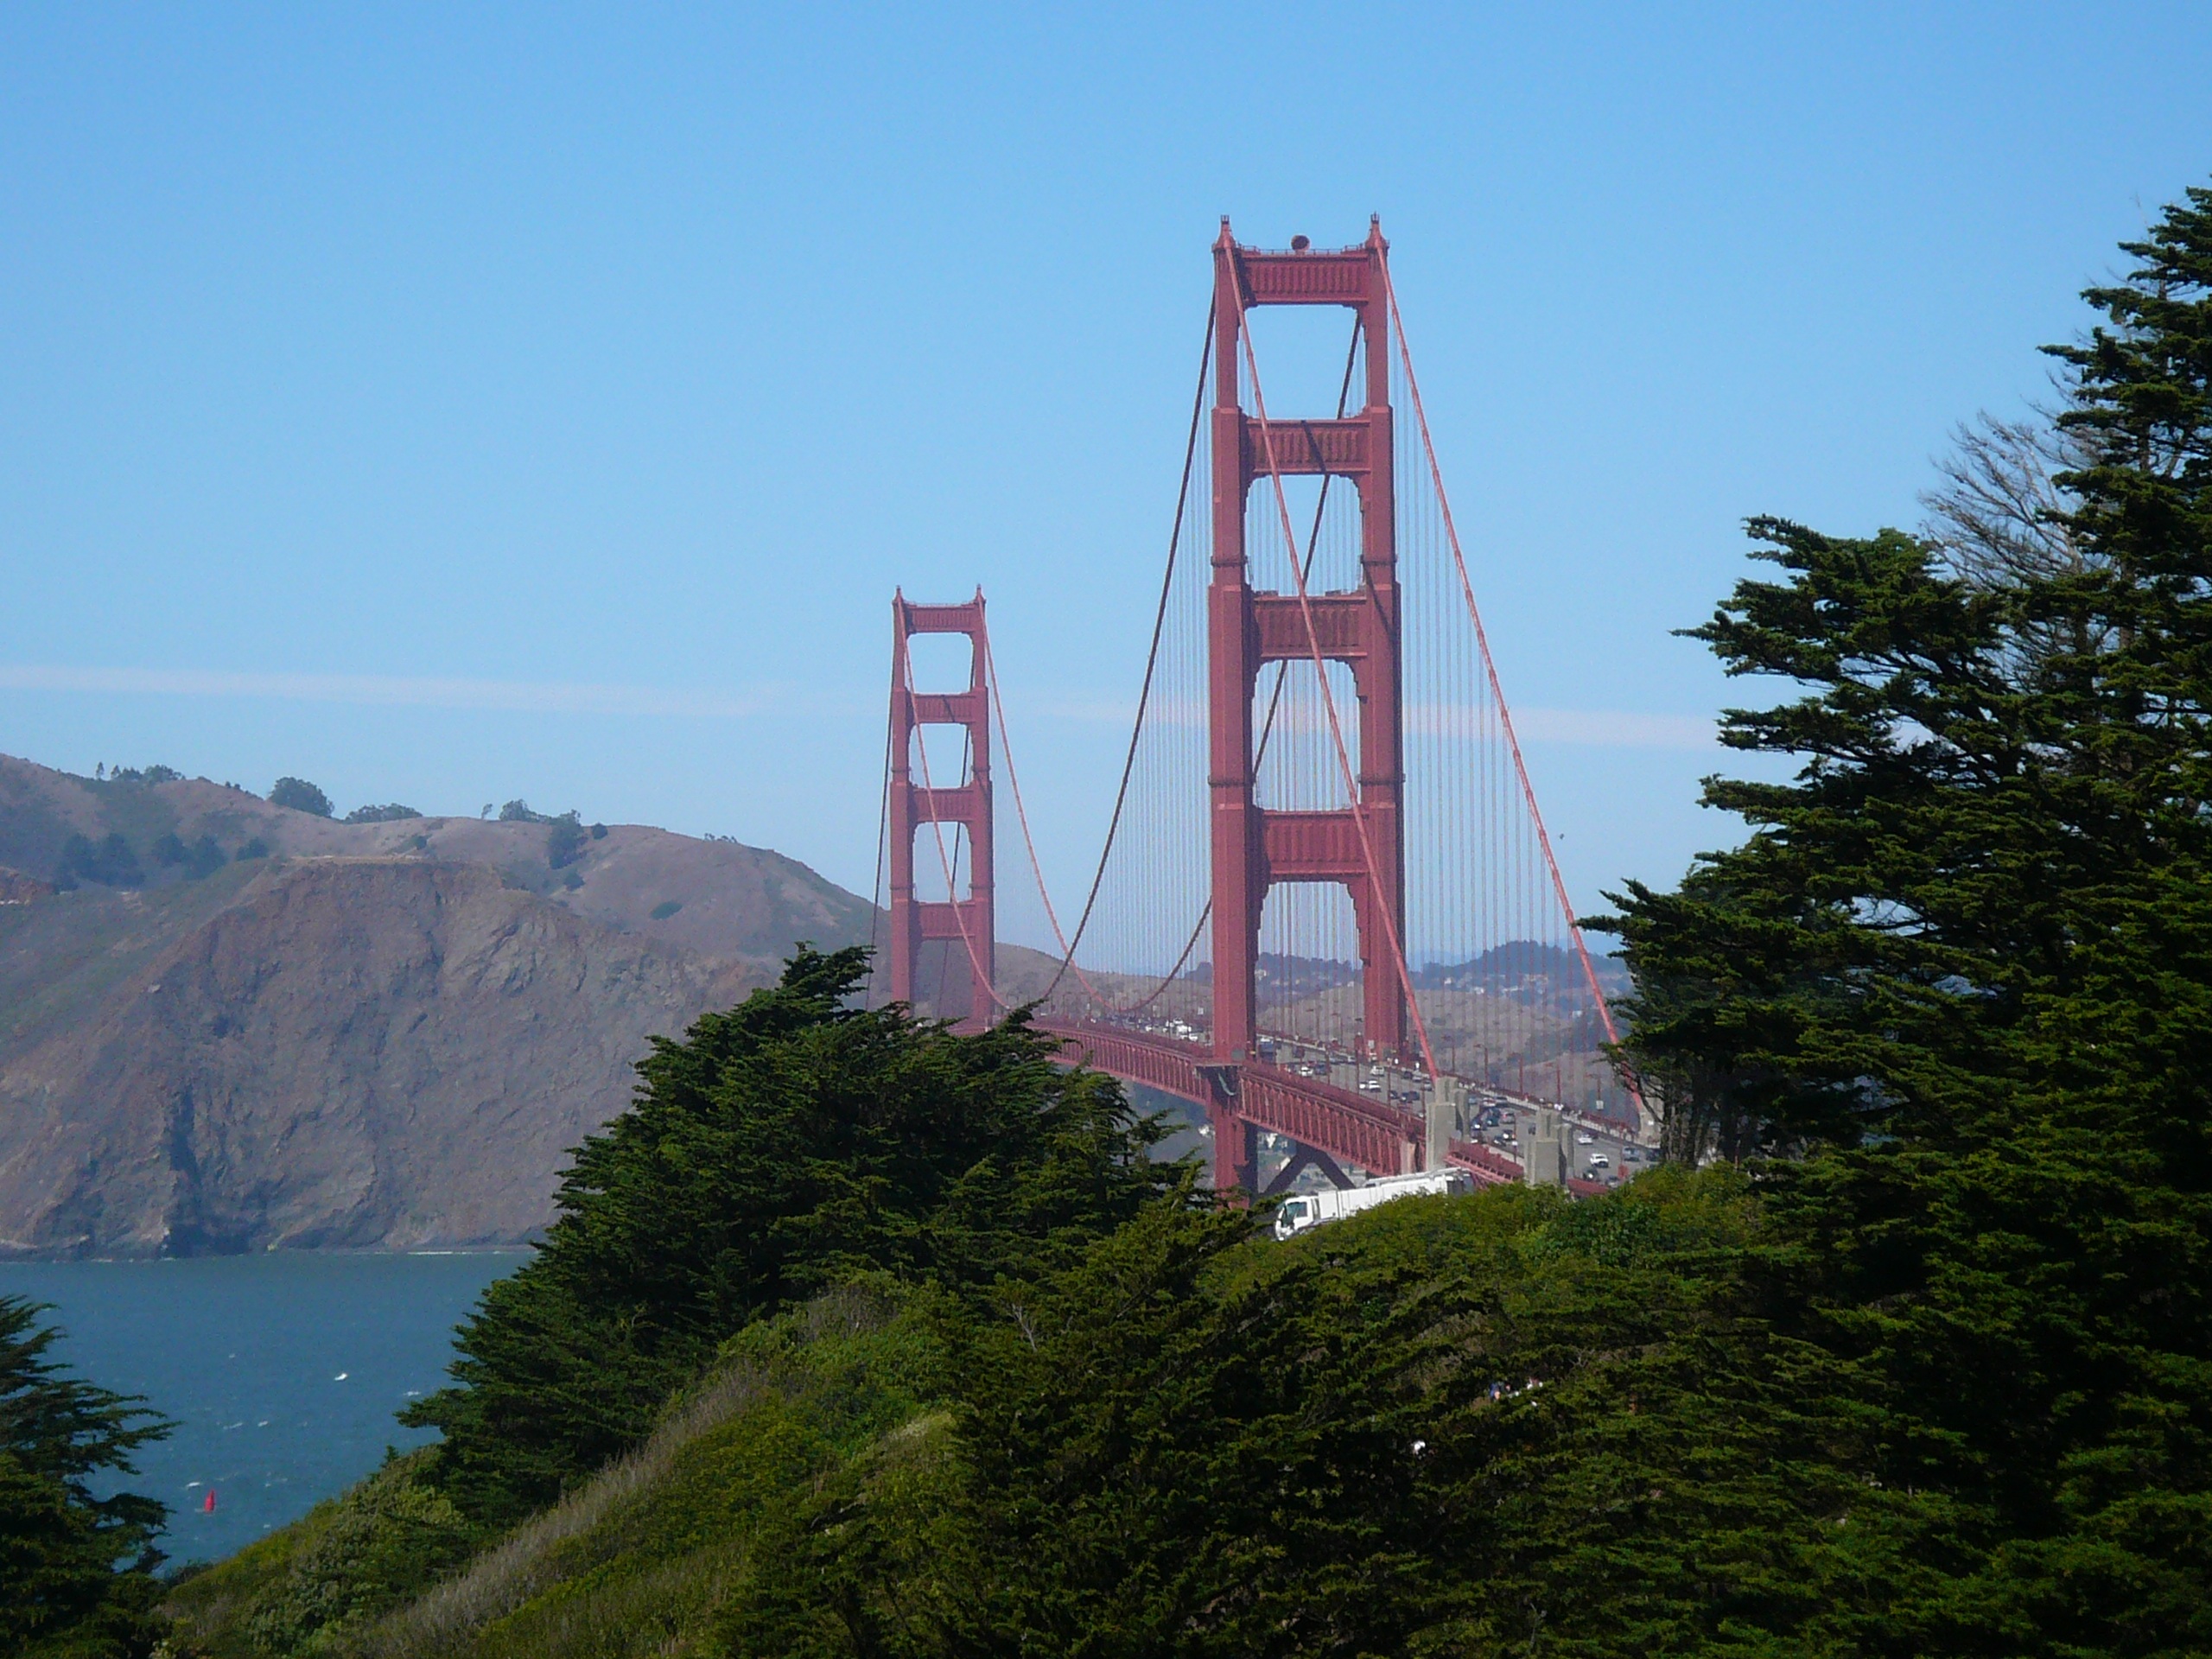
mountain, bridge, golden gate bridge, san francisco, suspension bridge, golden gate, tower, usa, america, landmark, california, places of interest, san, francisco, san franzisko